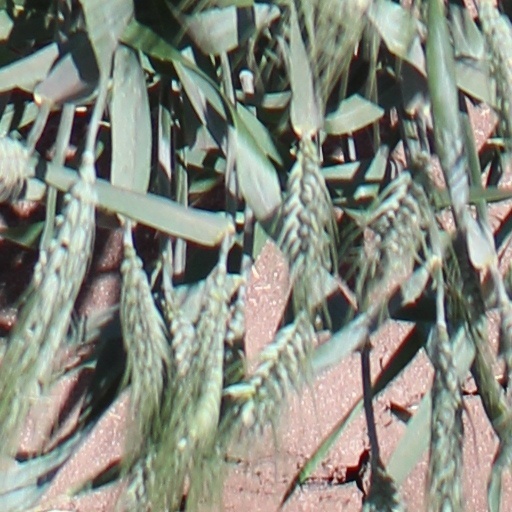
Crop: wheat